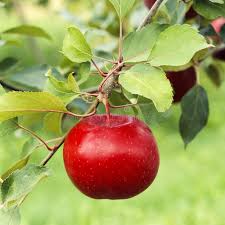
Label: Apple